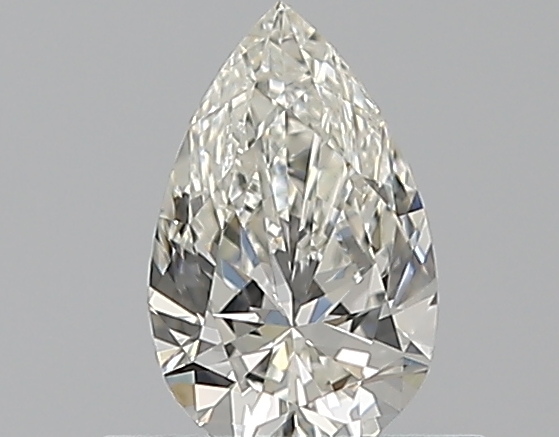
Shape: pear
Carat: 0.5
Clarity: VS1
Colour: H
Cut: EX
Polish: EX
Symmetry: EX
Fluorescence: N
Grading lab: GIA
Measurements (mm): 7.07 x 4.41 x 2.78